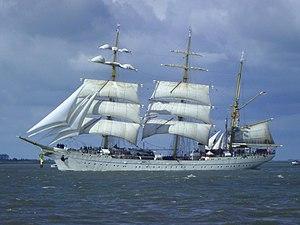
La Bundeswehr est l'armée nationale de la République fédérale d’Allemagne depuis 1955. Les forces armées de la Fédération sont contrôlées en temps de paix par le ministère de la défense. Le ministre de la défense est le seul civil qui peut donner des ordres aux militaires, ce qui assure le primat du politique sur le militaire.